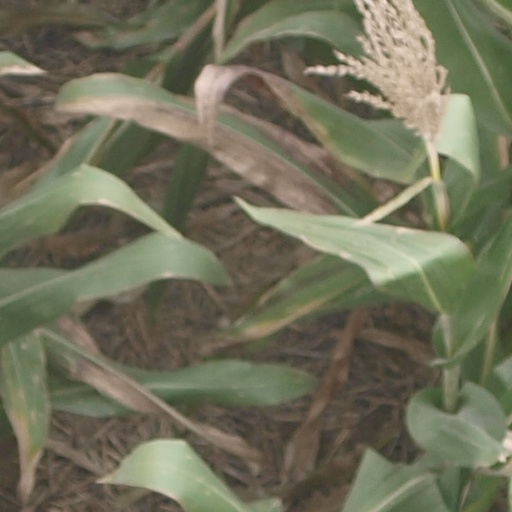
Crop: maize; corn